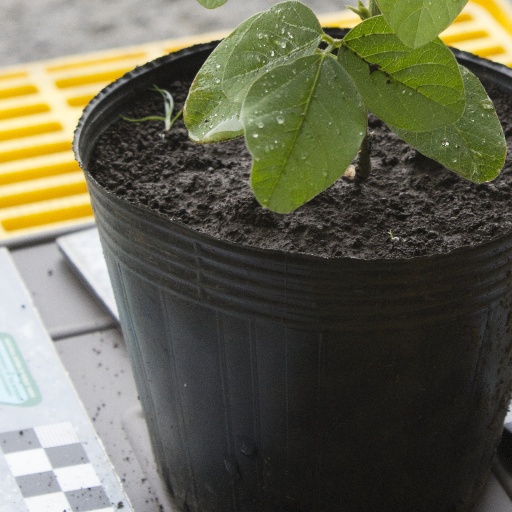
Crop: soybean